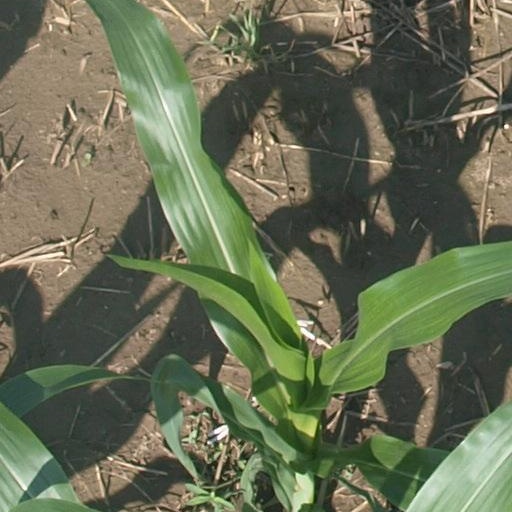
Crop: maize; corn